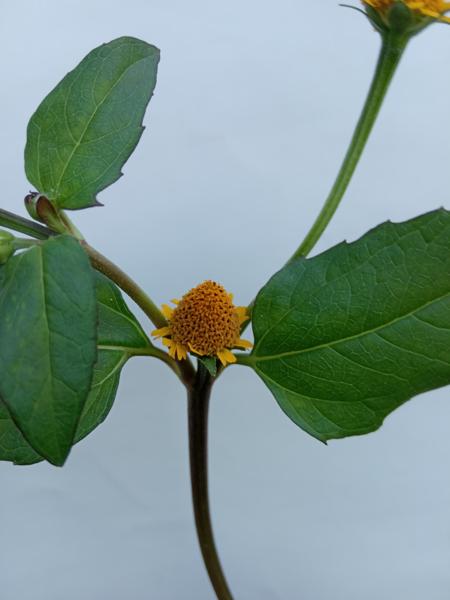
Weed species: Synedrella nodiflora